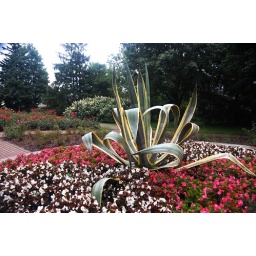
Century plant in the rose garden